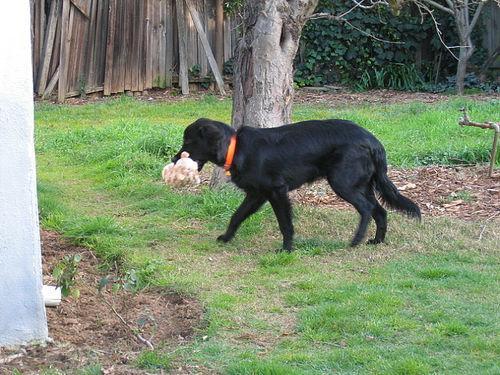
flat-coated_retriever